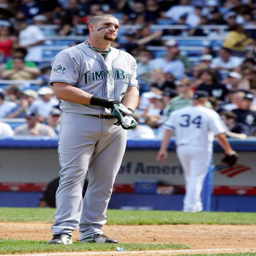
# reacts after striking out to end the seventh inning against # during their game in the borough .